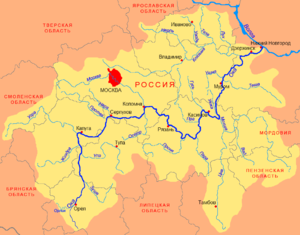
Oka (flod)
Oka er en 1500 km lang flod i det centrale Rusland med et afvandingsareal på 245.000 km².